Marie Guillard

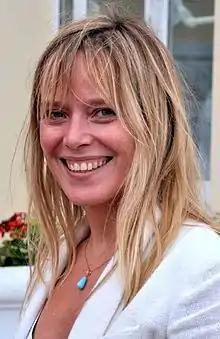
Guillard at the Cabourg film festival in 2012

Marie Guillard (born 20 June 1972) is a French actress. She was born in the Paris suburb of Neuilly-sur-Seine.